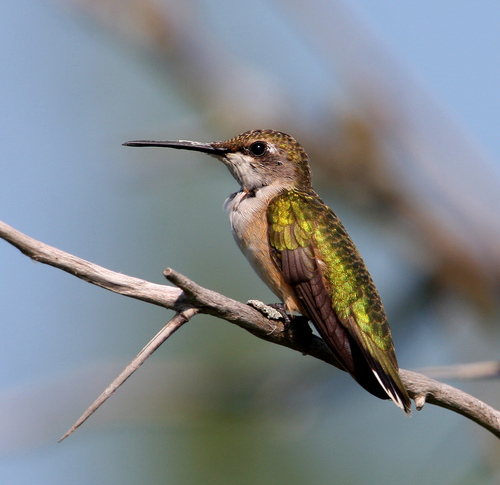
this bird has a light colored belly and breast, with a speckled crown and green promaries.
the bill and wings are long as compared to the bird's body and the crown is brown with yellow marks.
this bird has a white belly and breast, long black bill, and green iridescent throughout.
a small bird with green and brown feathers and a really long beak.
the bill of the bird is fairly long and thin for its size with shiny green colored secondaries.
this is a small bird with a long bill, a white breast, and iridescent head, back, wings but the wings also have black on them.
this bird has wings that are yellow and has a long black bill
this bird has a long bill with black fading into yellow wingbars.
this bird is brown withgreen and has a long, pointy beak.
this bird is mostly brown with yellow on its wingbars and a very long bill.
Species: Ruby Throated Hummingbird